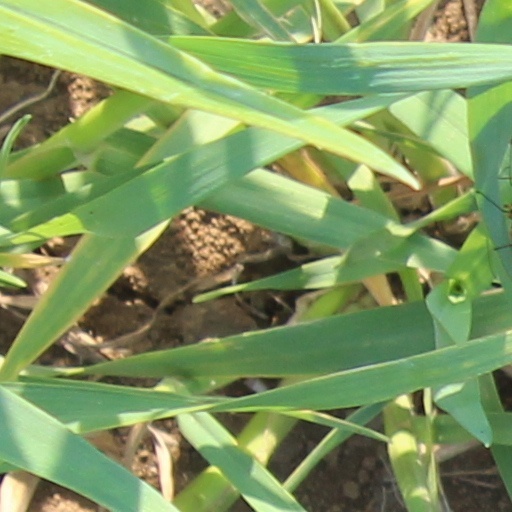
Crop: wheat